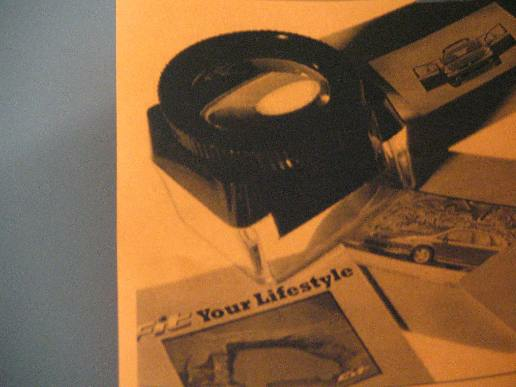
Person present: No